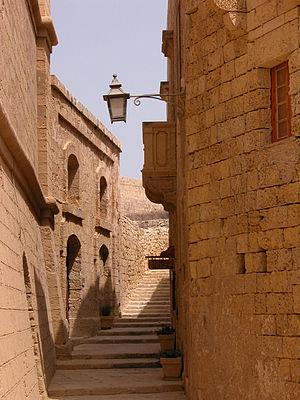
Le Musée de la Nature de Gozo est situé à Rabat, sur l'île de Gozo, à l'intérieur de la cité fortifiée.